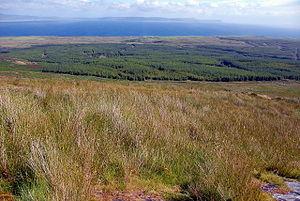
Cette liste comprend tous les sites Ramsar de l'Écosse. Les sites Ramsar sont des sites de zones humides de renommée internationale, protégés aux termes de la Convention de Ramsar sur les zones humides, qui a été développée et adoptée par les nations participantes lors d'une réunion tenue le 2 février 1971 à Ramsar en Iran. À la fin de 2010, 160 États étaient parties contractantes à la Convention, et le nombre total de sites dans le monde s'élevait à 1 920. Le Royaume-Uni est l’un des 18 signataires de la Convention et a depuis lors désigné 168 sites Ramsar. 51 de ces sites sont situés en Écosse, dont l'un, Upper Solway Flats and Marshes, qui couvre une partie de l'Écosse et de Angleterre dans le Solway Firth. La superficie totale de tous les sites Ramsar en Écosse est d'environ 313 500 hectares. Tous les sites Ramsar d'Écosse font partie du réseau européen Natura 2000 en tant que Zone de protection spéciales ou Zones spéciales de conservation, et de nombreux sites sont protégés en tant que Site d'intérêt scientifique particulier en vertu de la législation du Royaume-Uni.